Ranchos of California

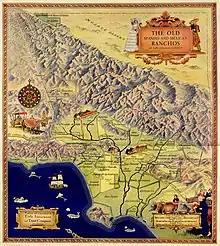
Map of the Spanish and Mexican rancho grants in Los Angeles County

While the Land Commission confirmed 604 of the 813 claims it reviewed, most decisions were appealed to US District Court and some to the Supreme Court. The confirmation process required lawyers, translators, and surveyors, and took an average of 17 years (including the Civil War, 1861–1865) to resolve. It proved expensive for landholders to defend their titles through the court system. In many cases, they had to sell or give title to a portion of their land to pay for defense fees or gave attorneys land in lieu of payment.